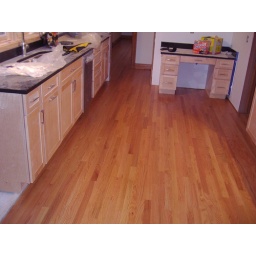
floor finished in kitchen